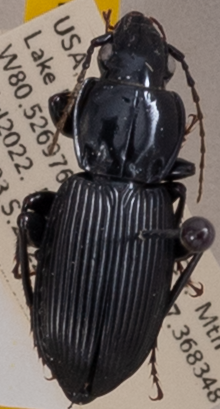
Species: Pterostichus coracinus
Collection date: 2022-07-12
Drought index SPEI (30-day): -0.348
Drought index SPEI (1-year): -0.9
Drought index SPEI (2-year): -0.39